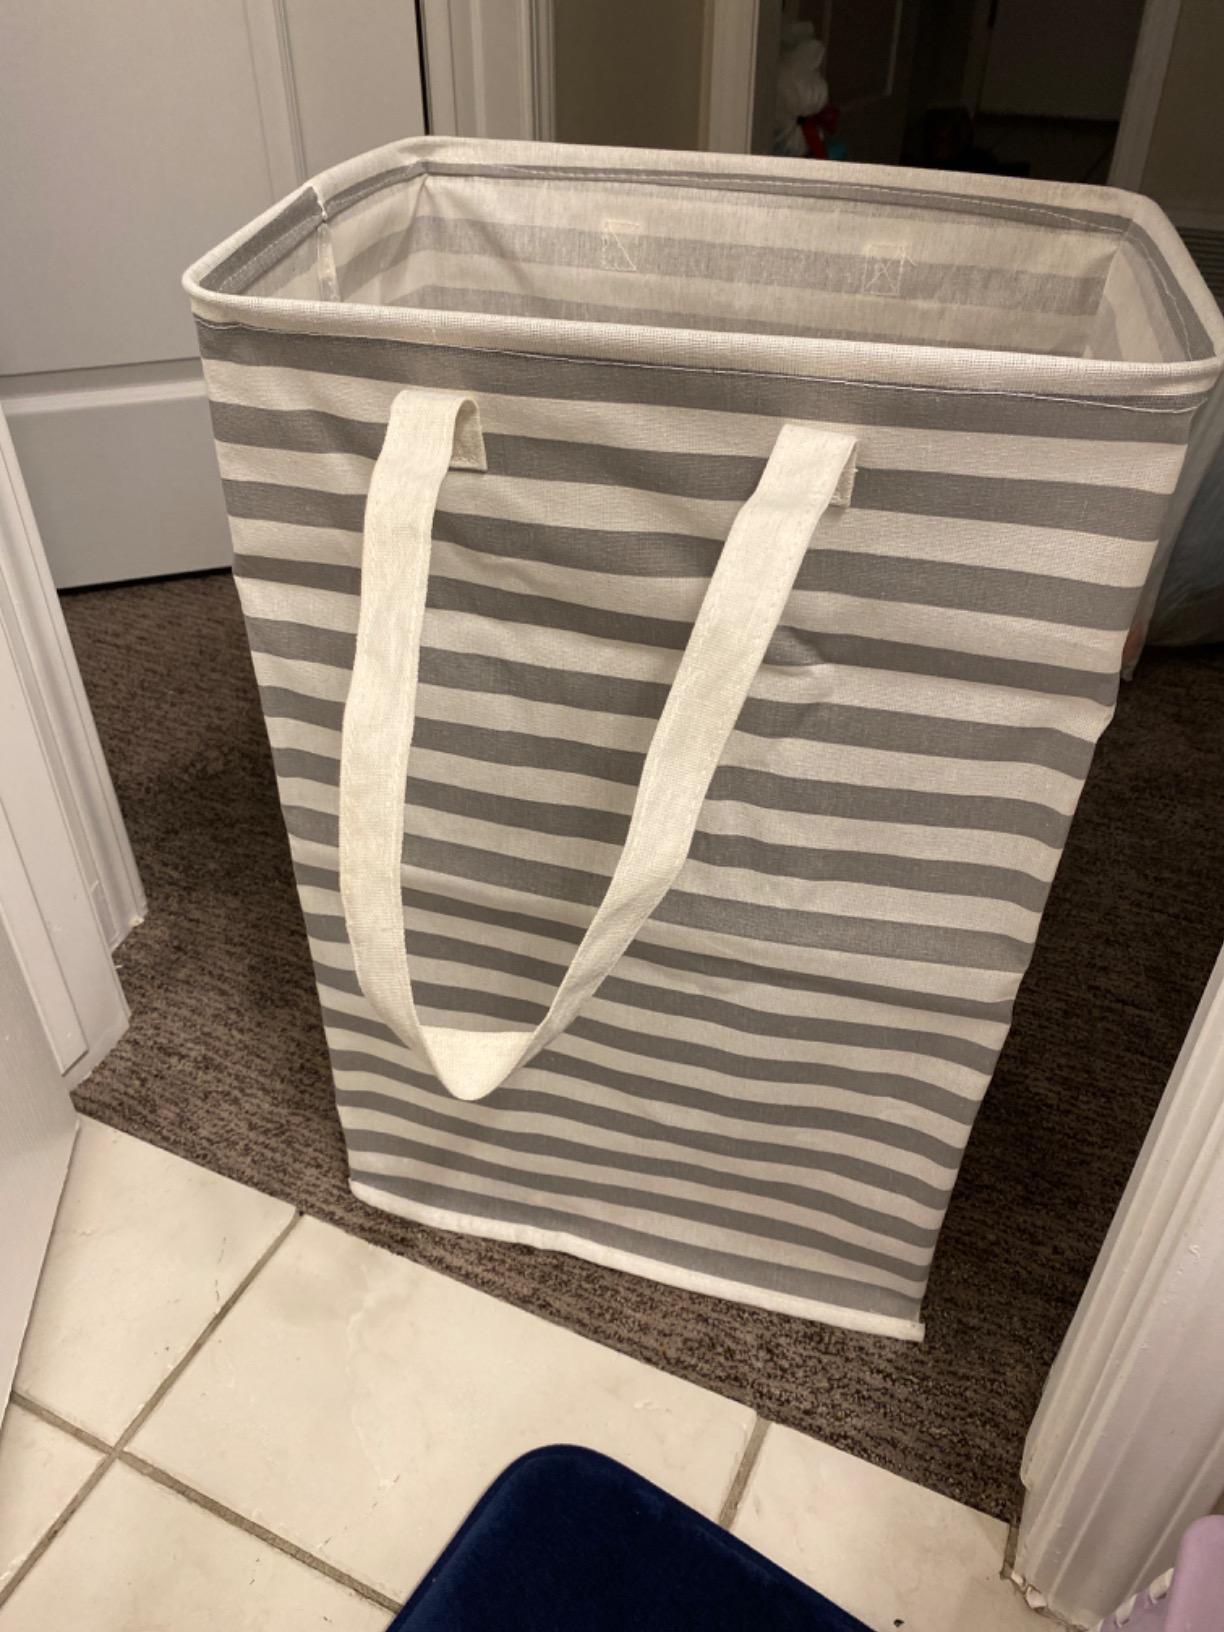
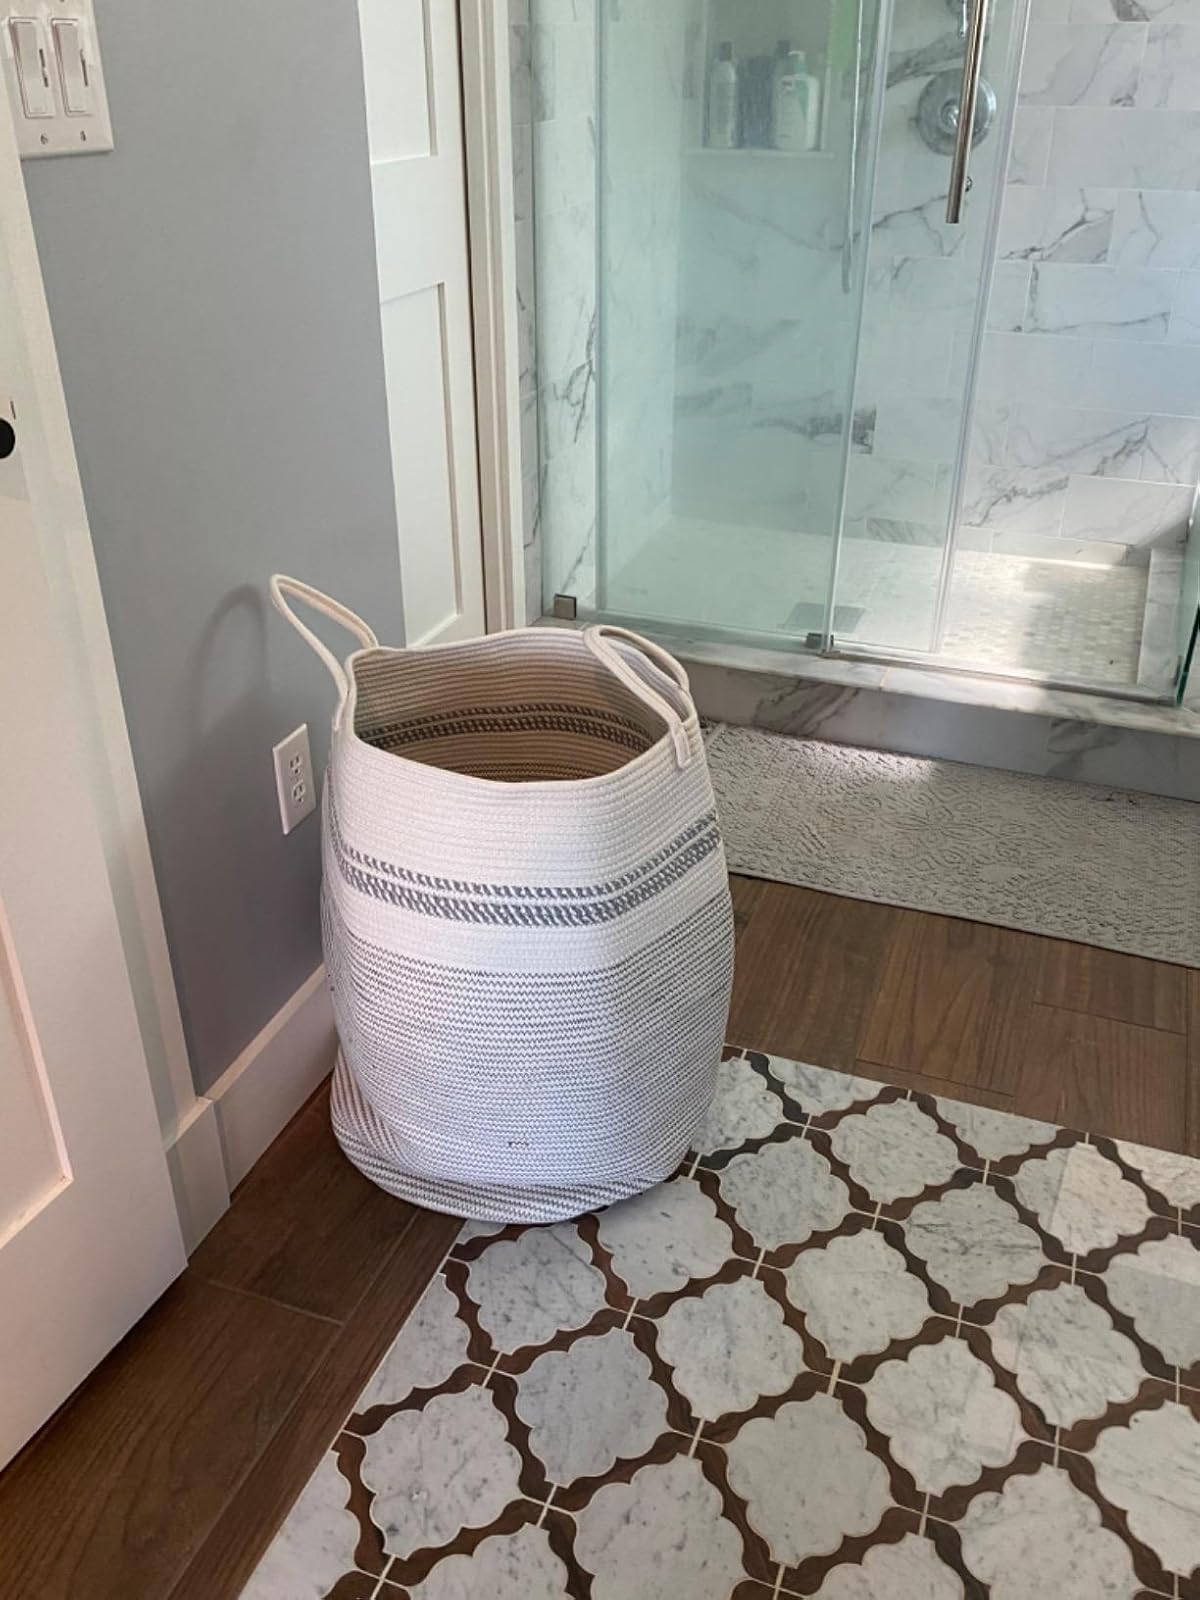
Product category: items_hamper
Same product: no